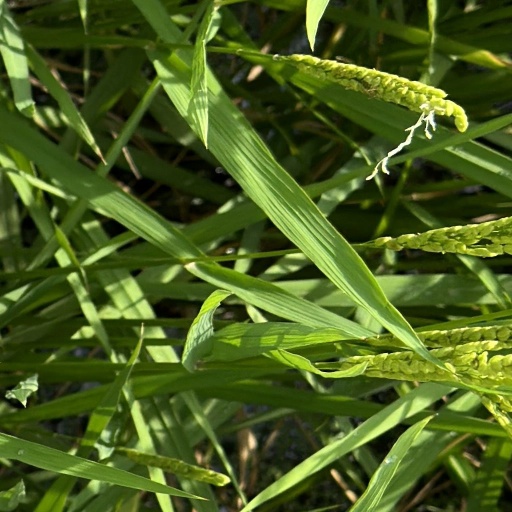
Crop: rice